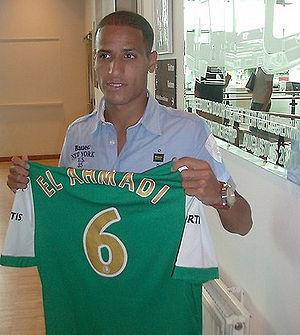
Karim El Ahmadi, de son nom complet Karim El Ahmadi Arrousi, né le 27 janvier 1985 à Enschede aux Pays-Bas, est un footballeur international marocain évoluant au poste de milieu de terrain à l'Ittihad FC dans le championnat saoudien. Il est également de nationalité néerlandaise.